Zonites euboeicus

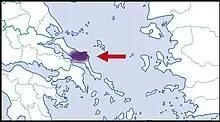
distribution

This species was found on the island Euboea, Greece